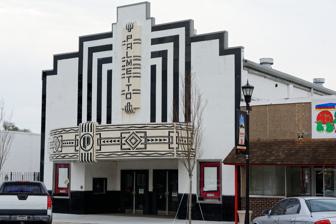
Building: Palmetto Theatre
Country: United States of America
Year built: 1946
United States historic place Palmetto Theatre U.S. National Register of Historic Places The theatre in 2017 Show map of South Carolina Show map of the United States Location 109 Lee Ave., Hampton, South Carolina Coordinates 32°52′06″N 81°06′26″W / 32.86833°N 81.10722°W / 32.86833; -81.10722 Area less than one acre Built 1946 ( 1946 ) Built by Freeman, Clarence L. Architectural style Art Deco, Art Moderne NRHP reference No. 12000849 Added to NRHP October 9, 2012 Palmetto Theatre is a historic movie theater located at Hampton , Hampton County, South Carolina . It was built in 1946, and is an Art Deco -influenced Art Moderne style building.  It features a prominent, ornate, projecting marquee with highly stylized neon lettering and geometric patterns. The theater was designed to seat 450 people, including balcony seats. It was listed on the National Register of Historic Places in 2012. References